Tibbits Hall

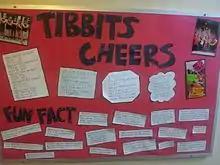
Tibbits Hall Cheers Board

As a part of the transition into a co-ed house in 2012-2013, the house started new annual traditions which include Secret Santa in December, roommate challenge, and Casino Night in Tibbits week, new award ceremony at last house supper and changed HOC jerseys from tank tops to basketball jerseys.